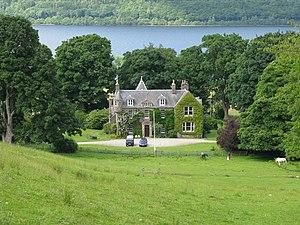
Une légende de Montrose, plus souvent intitulé L'Officier de fortune, est un court roman historique de l'auteur écossais Walter Scott. Il constitue, avec La Fiancée de Lammermoor, la troisième série des Contes de mon hôte. Les deux romans paraissent ensemble le 21 juin 1819, sous le pseudonyme de Jedediah Cleishbotham.